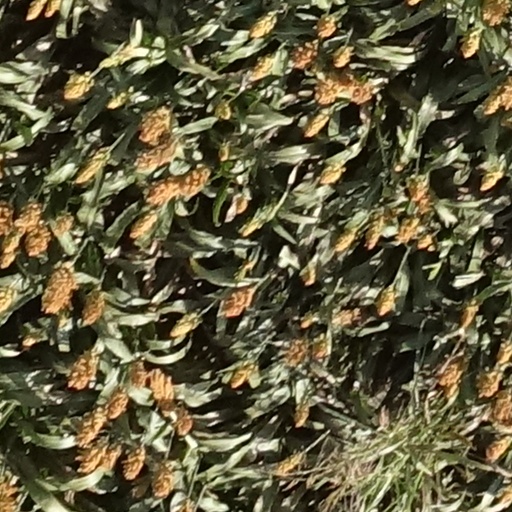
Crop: sorghum